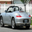
Label: automobile